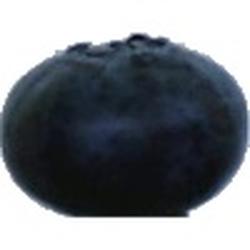
Label: Blueberry